Alimos

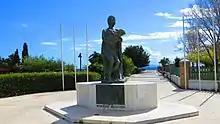
Monument on the coast of the city.

The commercial activity in Kalamaki or Alimos is concentrated in the major avenues that cross the city regional (Amfitheas-Poseidonos-Alimou) and the streets that are inside the city links (Thukididou-Kalamakiou-Theomitoros-Ionias-Dodekanisou).